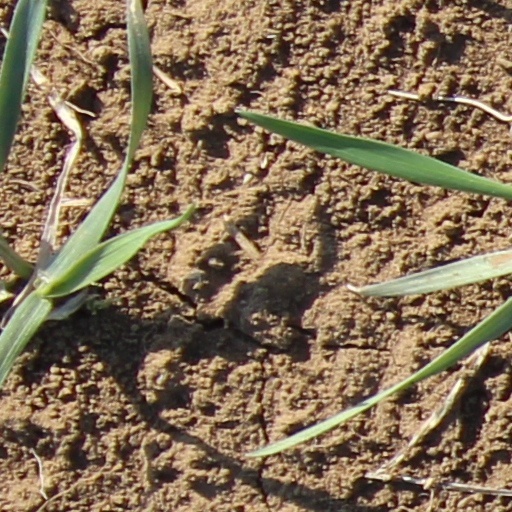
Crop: wheat